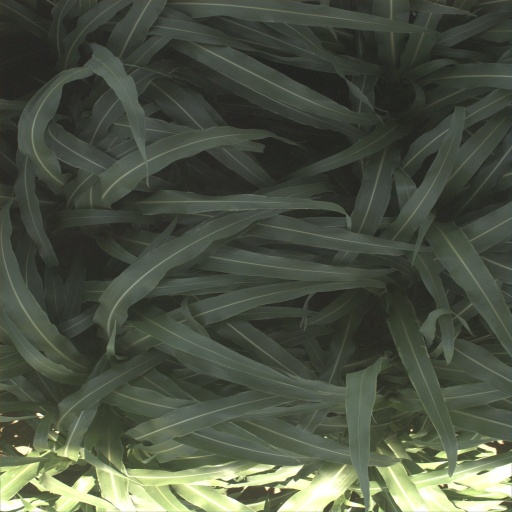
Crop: sorghum